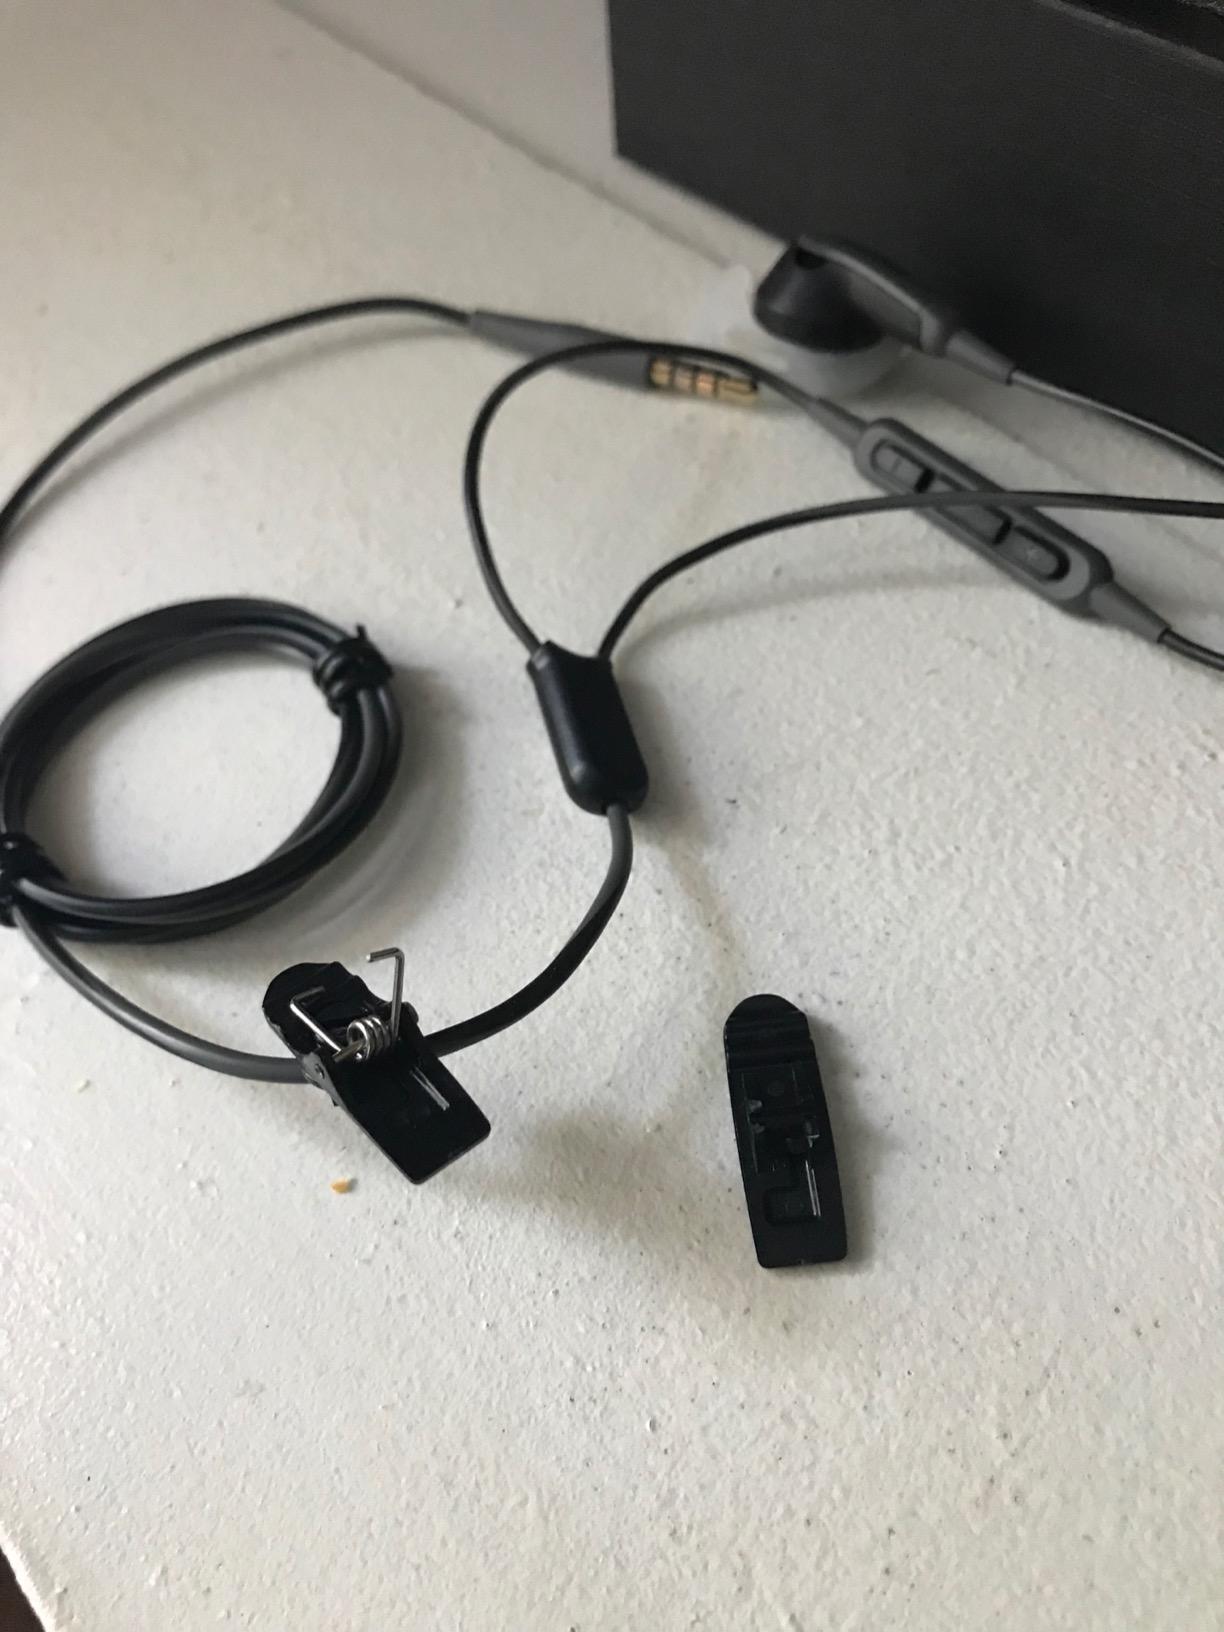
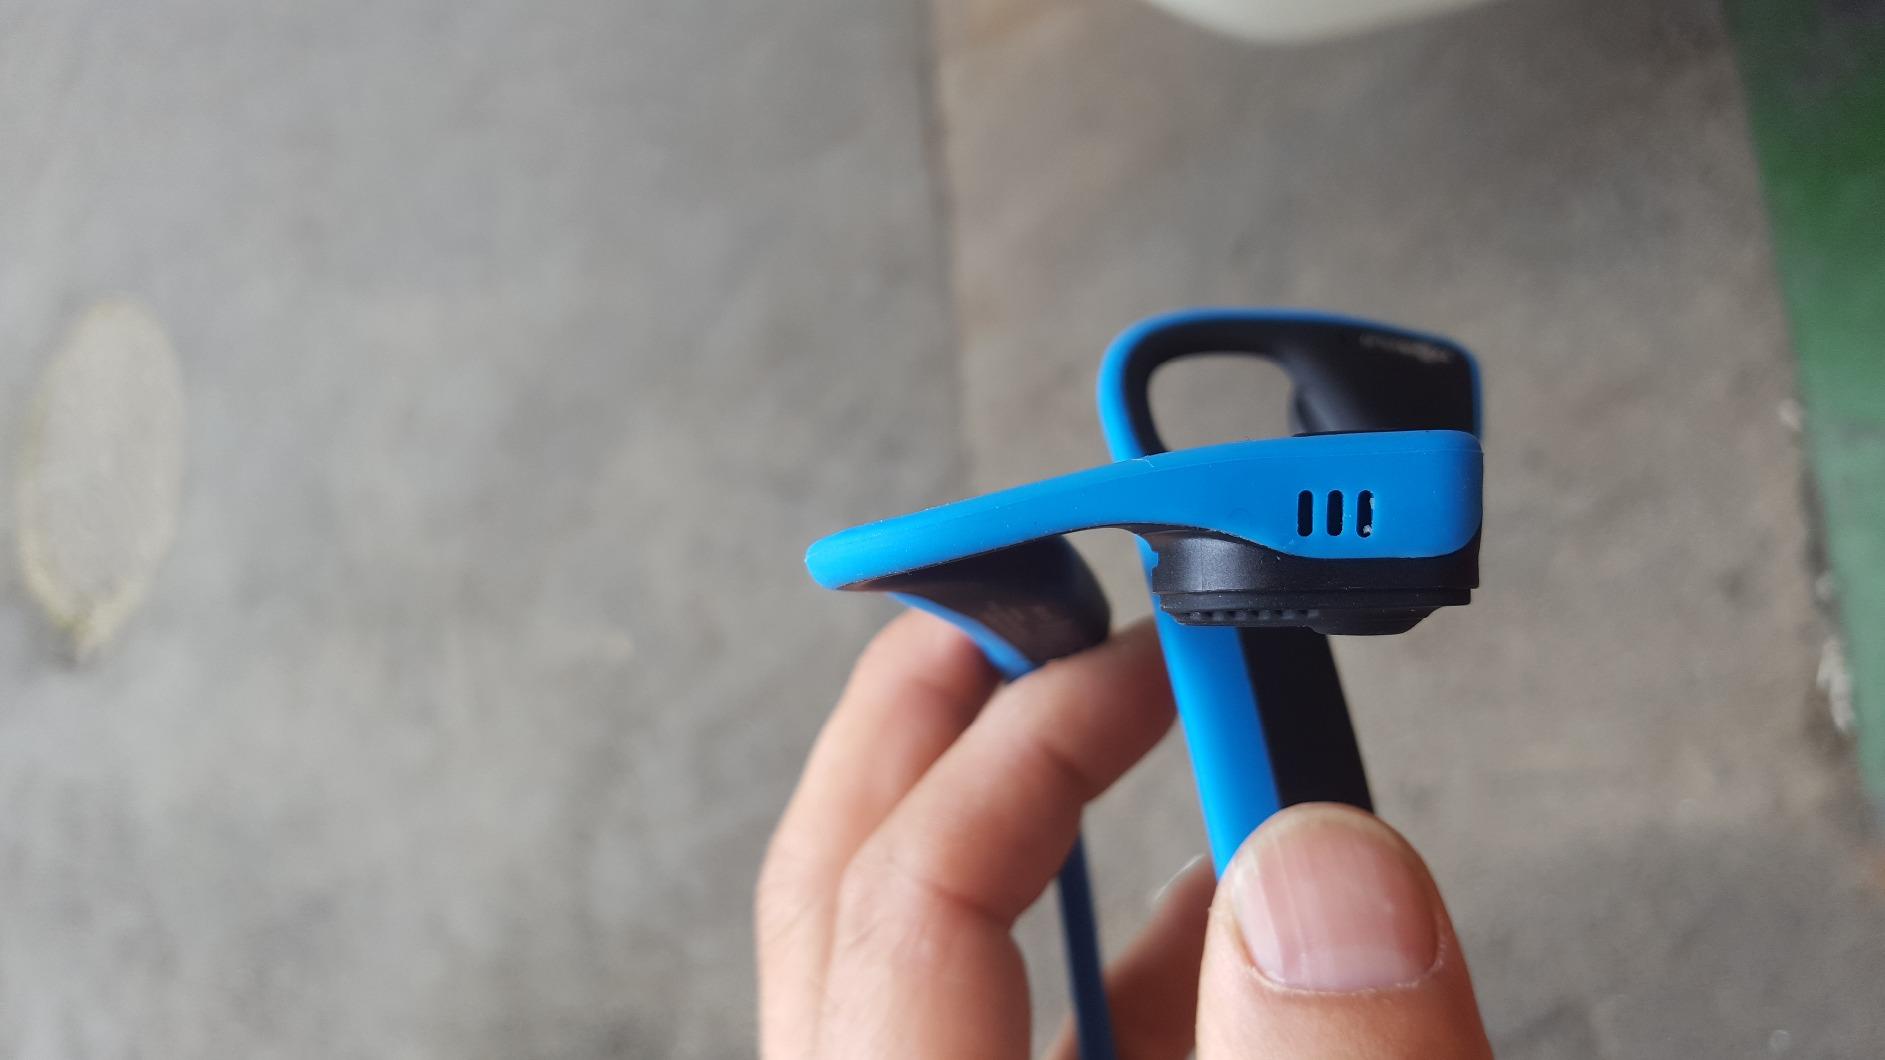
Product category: headphones
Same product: no